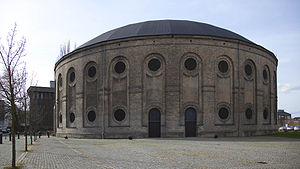
Østre Gasværk
Østre Gasværk set udefra
Østre Gasværk på Østerbro i København, blev opført i 1878 som byens andet gasværk. Det efterfulgte således byens første gasværk, Vestre Gasværk, der ikke længere kunne følge med efterspørgslen.